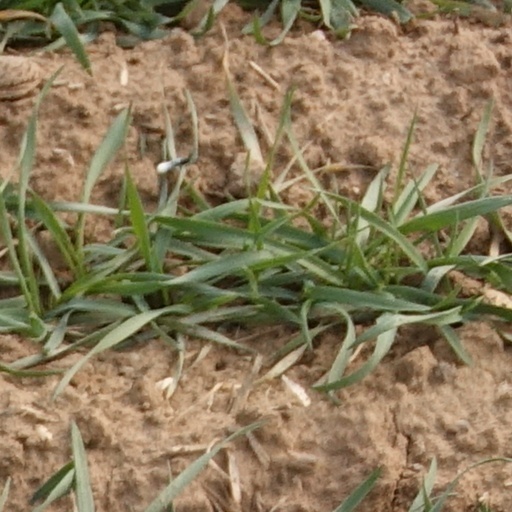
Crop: wheat